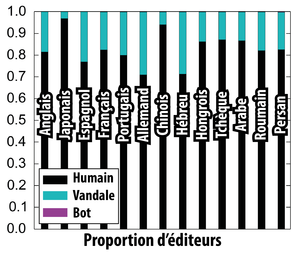
Les bots de Wikipédia sont des agents informatiques développés par des contributeurs de Wikipédia selon des règles prédéfinies. Ils sont validés par d’autres contributeurs avant leurs mises en service et agissent de façon autonome pour des tâches de maintenance répétitives et fastidieuses sur l’encyclopédie.